Juan María Lekuona

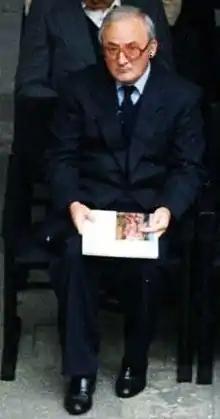
Juan María Lekuona (1989)

Juan María Lekuona Berasategi (Oiartzun, Guipúzcoa, 1927 - Donostia, 5 December 2005) was a Basque poet in euskera.